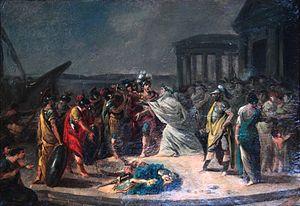
Le retour d'Idomédée, oeuvre de Gamelin, Musée des Augustins Palais Niel, Toulouse
Dans la mythologie grecque, Idoménée, fils de Deucalion et petit-fils de Minos, est roi de Crète.